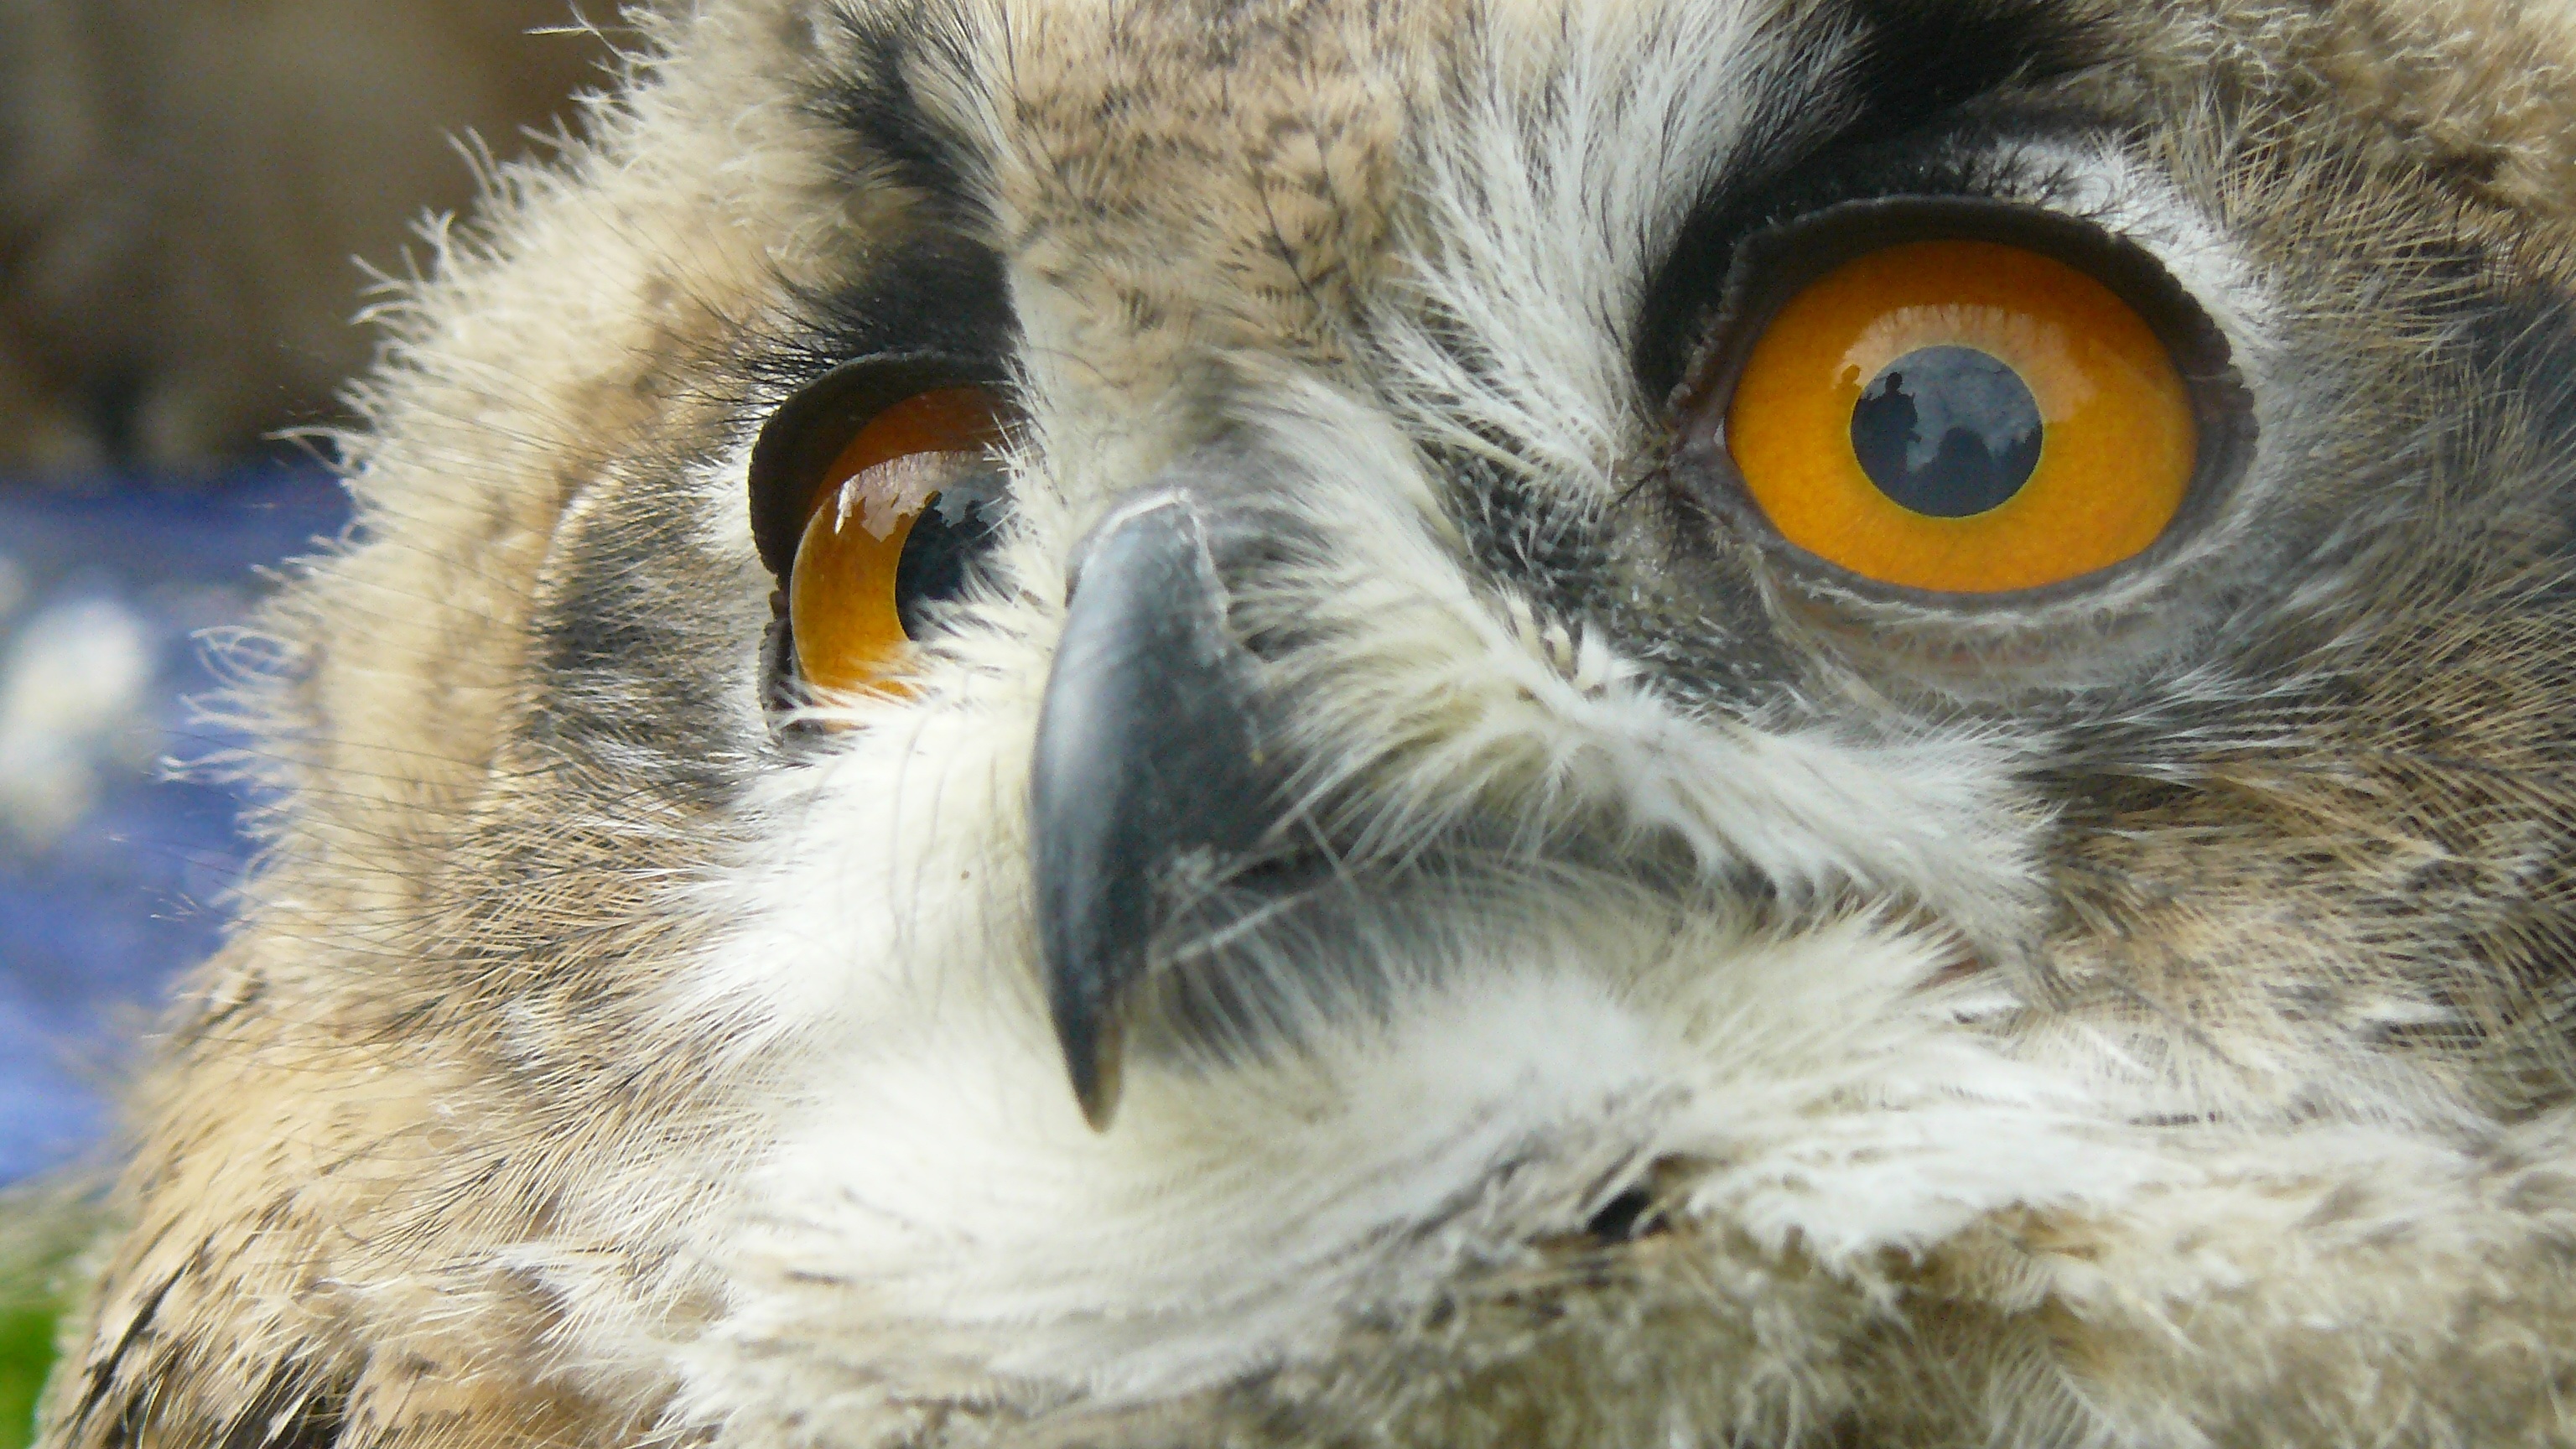
nature, bird, wing, wildlife, wild, portrait, beak, eagle, predator, owl, feather, fauna, raptor, bird of prey, close up, head, vertebrate